Andrey Gimbatov

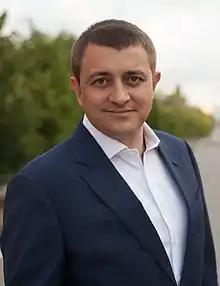

Andrey Petrovich Gimbatov (born 19 July 1979, Volgograd) is a Russian political figure and a deputy of the 8th State Duma.